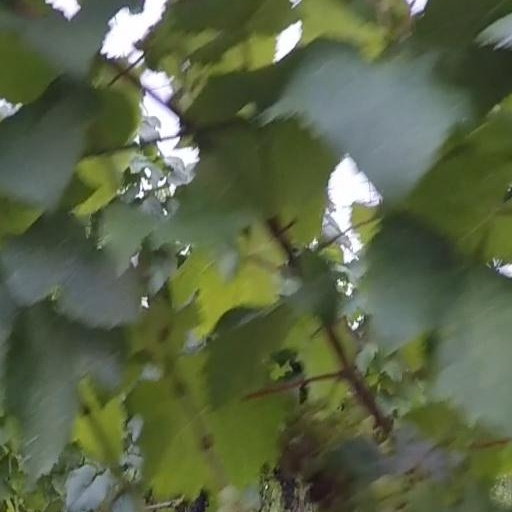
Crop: grape